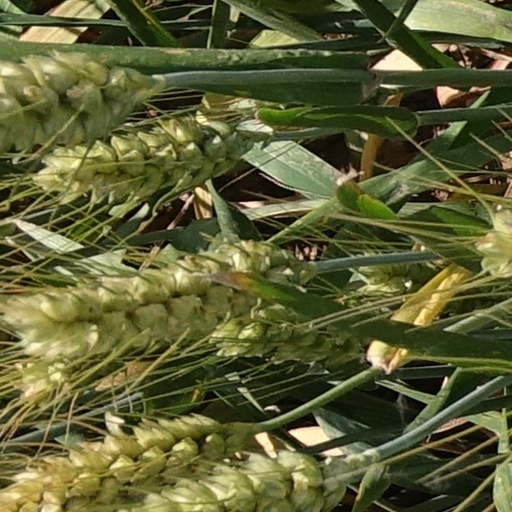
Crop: wheat